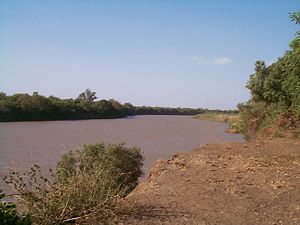
Omo
Omo er en af Etiopiens største og vigtigste floder. Den er 600 km lang og falder ca. 1.800 meter; fra 2.300 moh. til ca 500 moh. ved sit udløb i Turkanasøen i Riftdalen.